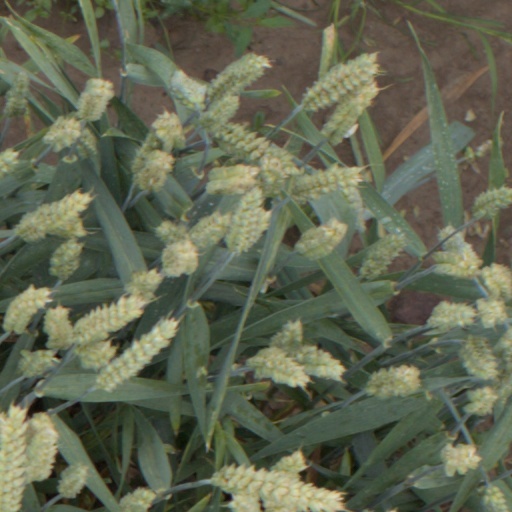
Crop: wheat